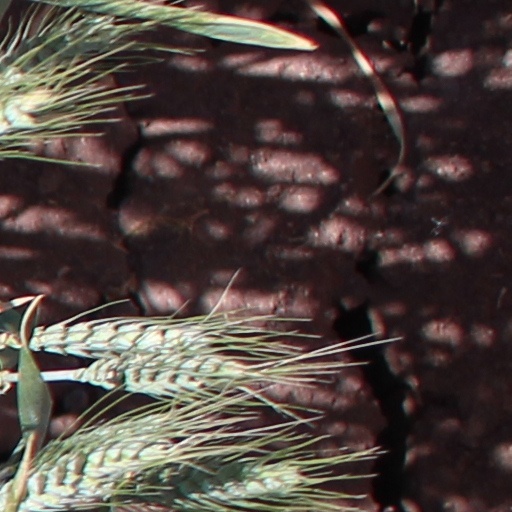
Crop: wheat